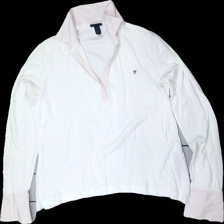
View: front
Type: Shirt
Category: Ladies
Brand: Gant
Colors: White, Pink
Material: 100% cotton
Pattern: Striped
Cut: V-collar
Size: XL
Season: All
Price range: <50
Recommended usage: Export
Comment: washed out